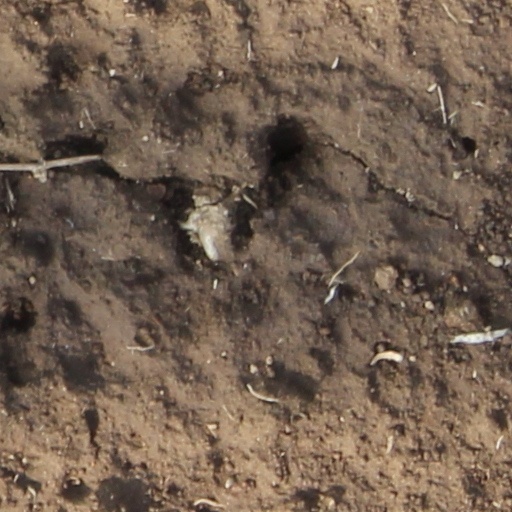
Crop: wheat